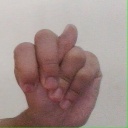
अक्षर: न